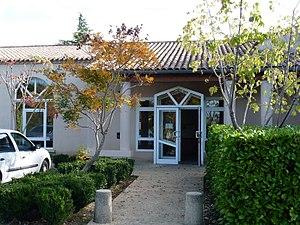
Salle des fêtes, Comps, Gironde, France
Comps est une commune du Sud-Ouest de la France, dans le département de la Gironde en région Nouvelle-Aquitaine.